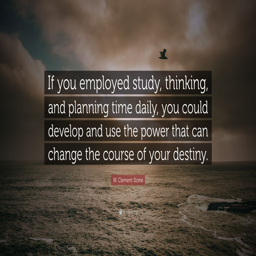
person you employed study , thinking , and planning time daily , you could develop and use the power that can change the course of your destiny .